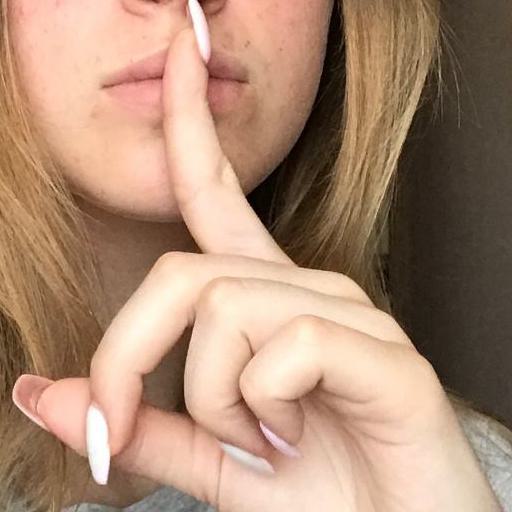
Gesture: mute